Nunzio Otello Francesco Gioacchino

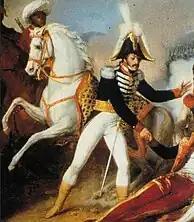
Painting of the Battle of the Panaro (1830). The injured General Carlo Filangieri is seen alongside Joachim Murat. Otello can be seen on the top left corner.

Otello took part in the Neapolitan War of 1815, serving alongside Murat. He was present at the Battle of the Panaro, as he accompanied Murat during the injury of Carlo Filangieri. However, at the Battle of Tolentino, Otello was forced to flee with Murat to Naples, then finally to France to join Napoleon's forces for the Waterloo Campaign.